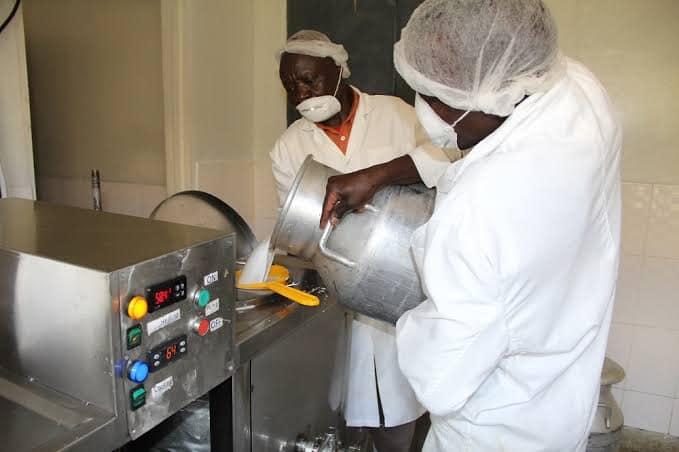
Hawa ni watu wawili ambao wanafanya kwa kampuni ya maziwa kulingana na kazi ambayo wanaendelea kufanya.Wanachunga ama wanamwaga maziwa kwa friji kukiwa na mashine iko hapo na wamevaa sawasawa kuzingatia usafi na masharti ya kampuni ya maziwa.